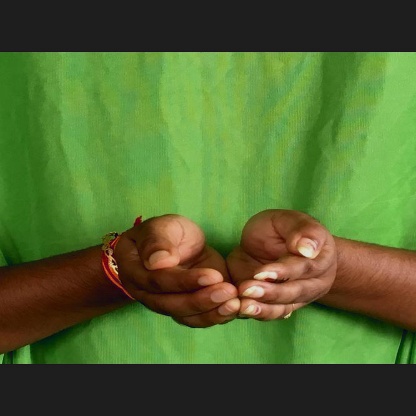
Mudra: Pushpaputa